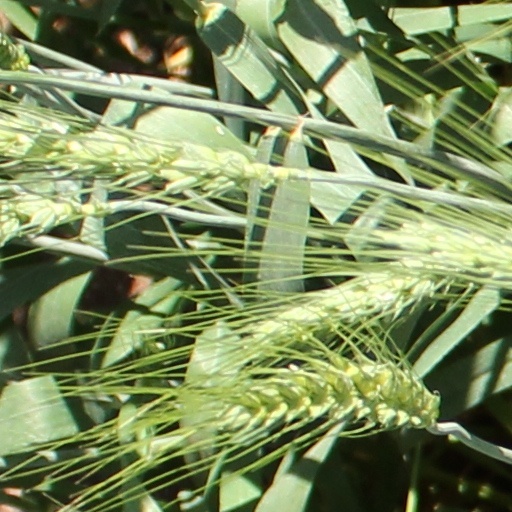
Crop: wheat